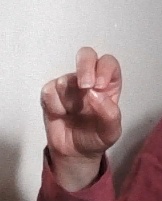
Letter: gaaf